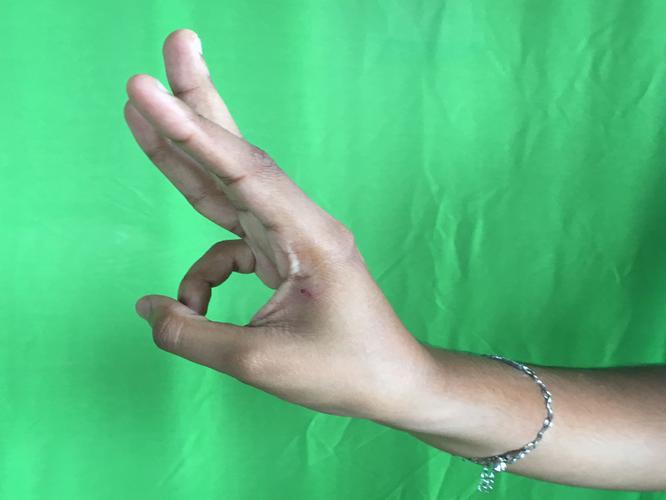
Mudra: Trishulam
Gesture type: single_hand